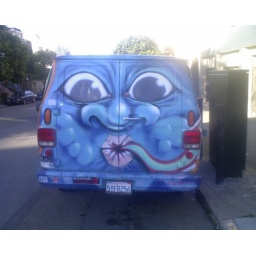
Graffetti, broken down truck near Dean's house